Hotel Paso del Norte

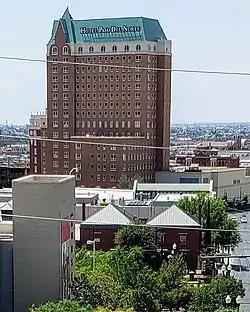
Hotel Paso del Norte, 2019

Hotel Paso del Norte is a historic 351-room hotel. It is located in El Paso, Texas, less than one mile north of the international border with Mexico. The hotel originally opened on Thanksgiving Day 1912, and was designed by Trost & Trost. The building was added to the National Register of Historic Places on January 5, 1979. It recently underwent a complete and total renovation, and reopened its doors as part of Marriott's Autograph Collection on October 8, 2020.